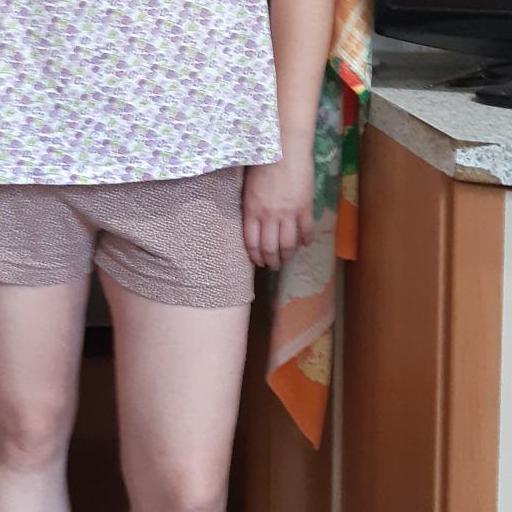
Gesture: no_gesture